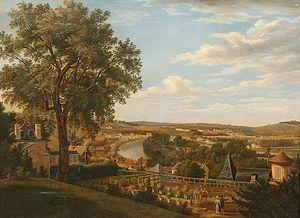
Vue prise aux Montalais, au 23 route des gardes, par Lina Jaunez, Salon de 1834. (Maison d'Eugène Scribe)
Eugène Scribe, né le 24 décembre 1791 à Paris et mort dans la même ville le 20 février 1861, est un dramaturge et librettiste français.
Meudon est une commune française située dans le département des Hauts-de-Seine en région Île-de-France.